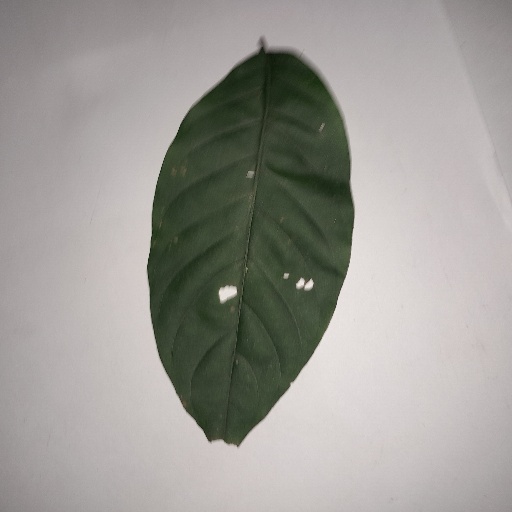
Species: HariTaki
Leaf condition: Shot Hole